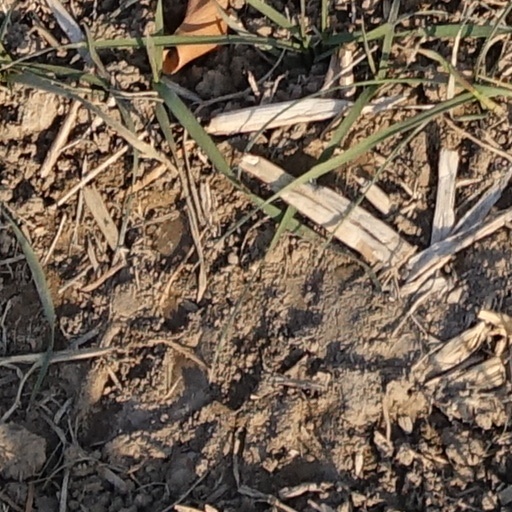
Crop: wheat